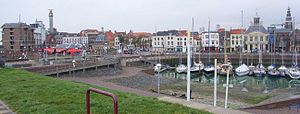
Vlissingen / Født i Vlissingen
Vlissingen er en kommune og havneby, beliggende på halvøen Walcheren i den sydlige provins Zeeland i Nederlandene. Byen havde den 1 april 2016 44.417 indbyggere.